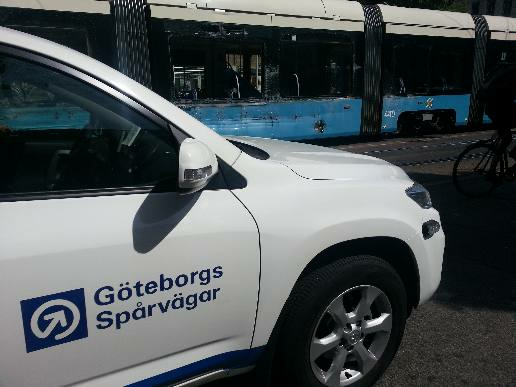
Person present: No